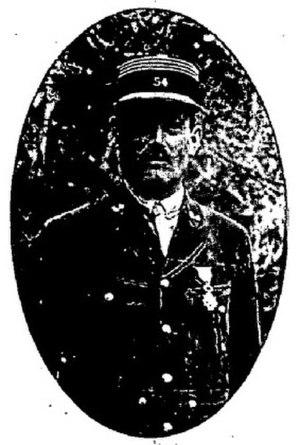
Le commandant Robert Touchon, chef de bataillon du 54e BCA
Le 54ᵉ bataillon de chasseurs alpins est une unité militaire dissoute de l'infanterie alpine française qui participa notamment à la Première Guerre mondiale.
Robert Auguste Touchon, né le 18 décembre 1878 à Paris et mort le 11 juillet 1960 à l'hôpital militaire de La Tronche, est un général français, pionnier de l'alpinisme et du ski militaire, et un héros de la Première Guerre mondiale puis général pendant la Seconde.